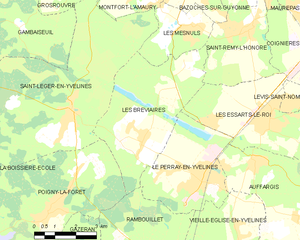
Carte des communes françaises Les Bréviaires